Touraine-Amboise

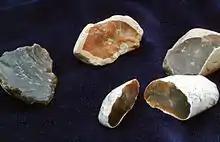
Different kinds of silex

The wide valley of the Loire is made up of a mixture of sand and silt that is carried along by the river. The slopes on either side are made up of a mixture of clays and other elements that have come down from the plateau areas. The wine-growing area is mainly located on the two-halves of the plateau and, occasionally, on the upper slopes to either side of the valley. The plateau areas are covered in a thin layer of clay-sand silt that has been deposited there by the wind. Beneath this silt lies a polygenetic puddingstone dating from the Upper Eocene Age, mixed with varicoloured clays and small pebbles of rolled silex, Jurassic cherts and quartz grains. The soils of this wine-growing terroir can be carbonate, overlying tuffeau stone on the higher slopes, or, more frequently, silicate and fairly heavy, overlying sands and clay gravels.